Hasselmann Painter

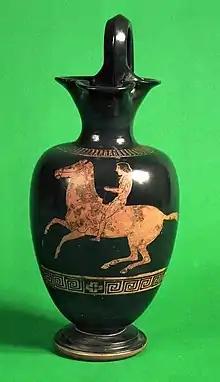
A c. 430 BC ancient Greek oinochoe attributed to the Hasselmann Painter in the Ure Museum of Greek Archaeology.

The Hasselmann Painter was an ancient Greek red-figure vase painter. He worked in the mid-5th century BC.